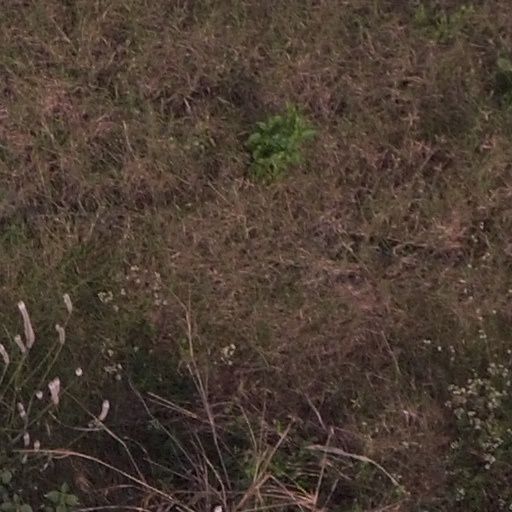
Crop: maize; corn